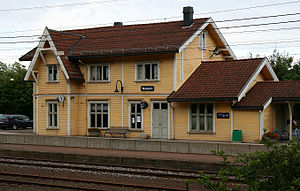
Skoppum Station
Skoppum Station er en jernbanestation på Vestfoldbanen, der ligger i byområdet Skoppum i Horten kommune i Norge. Stationen blev åbnet sammen med banen 7. december 1881. Stationsbygningen blev opført i træ efter tegninger af Balthazar Lange og rummer i dag billetsalg, ventesal og bagagebokse. Stationen betjenes af NSB's regionaltog mellem Skien og Eidsvoll.